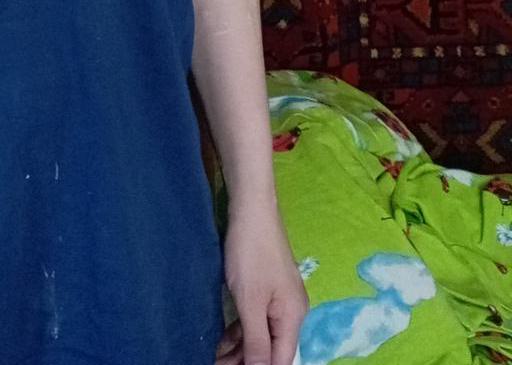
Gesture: no_gesture